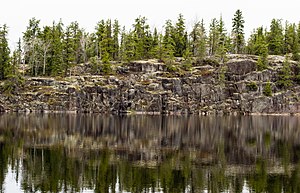
Pimachiowin Aki
Klippevæg i Woodland Caribou Provincial Park, en del af området.
Pimachiowin Aki er et canadisk naturområde, der ligger i et område i Manitoba og Ontario. Der er tale om et nåleskovspræget område på cirka 43.000 km², hvori en række oprindelig folkeslag hører hjemme. Der er tale om Poplar River First Nation, Little Grand Rapids First Nation, Pauingassi First Nation, Pikangikum First Nation og Bloodvein First Nation.